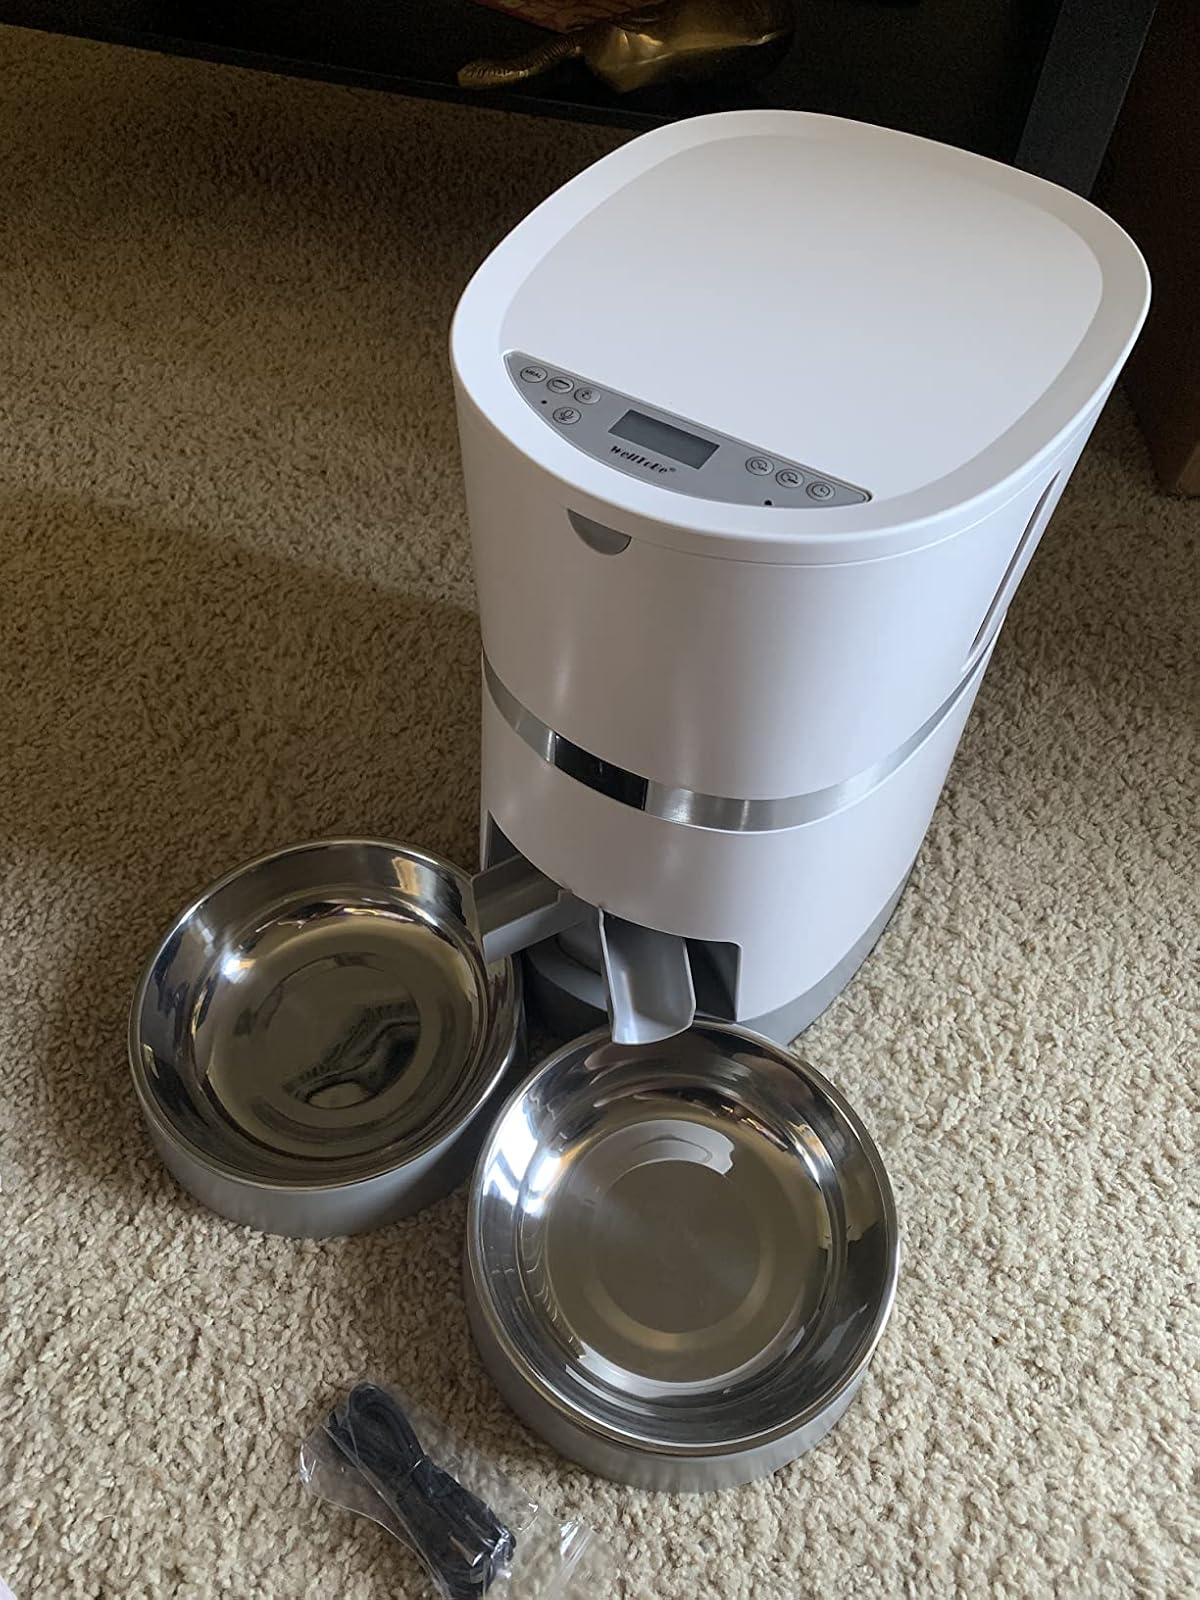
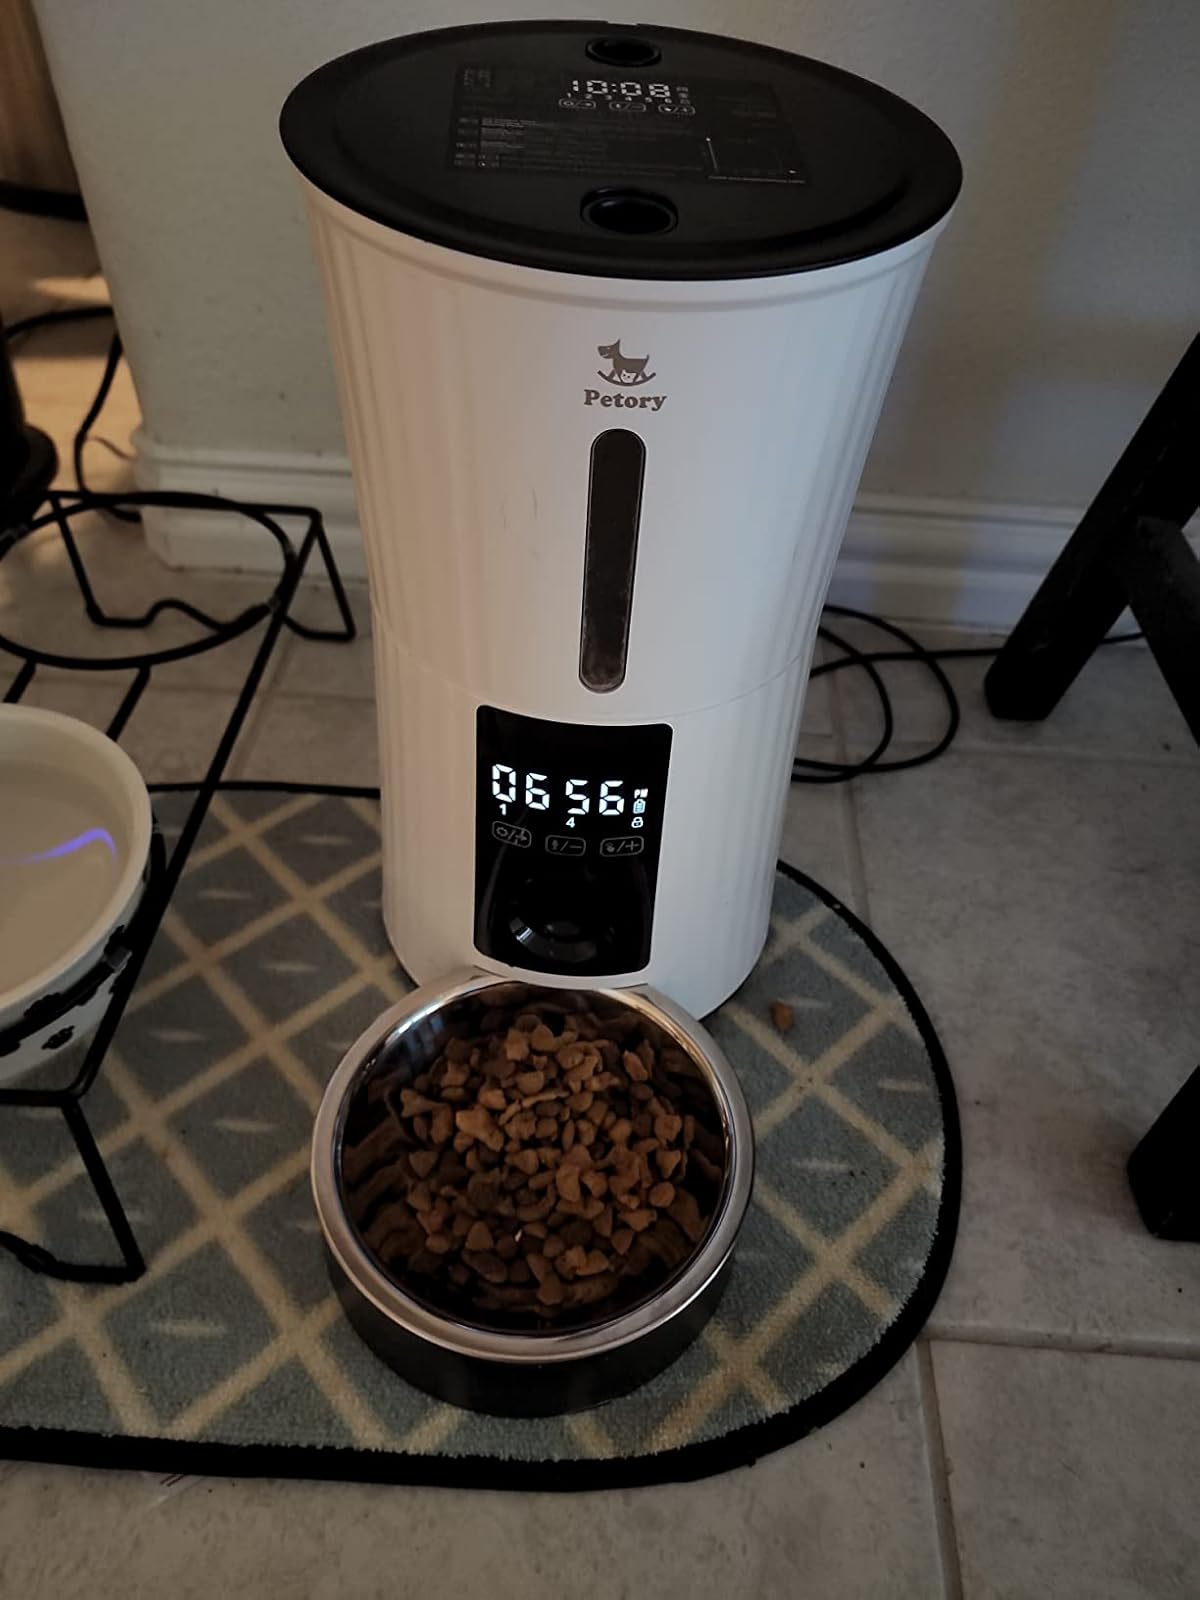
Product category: items_feeder
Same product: no